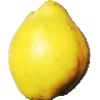
Label: Quince 1